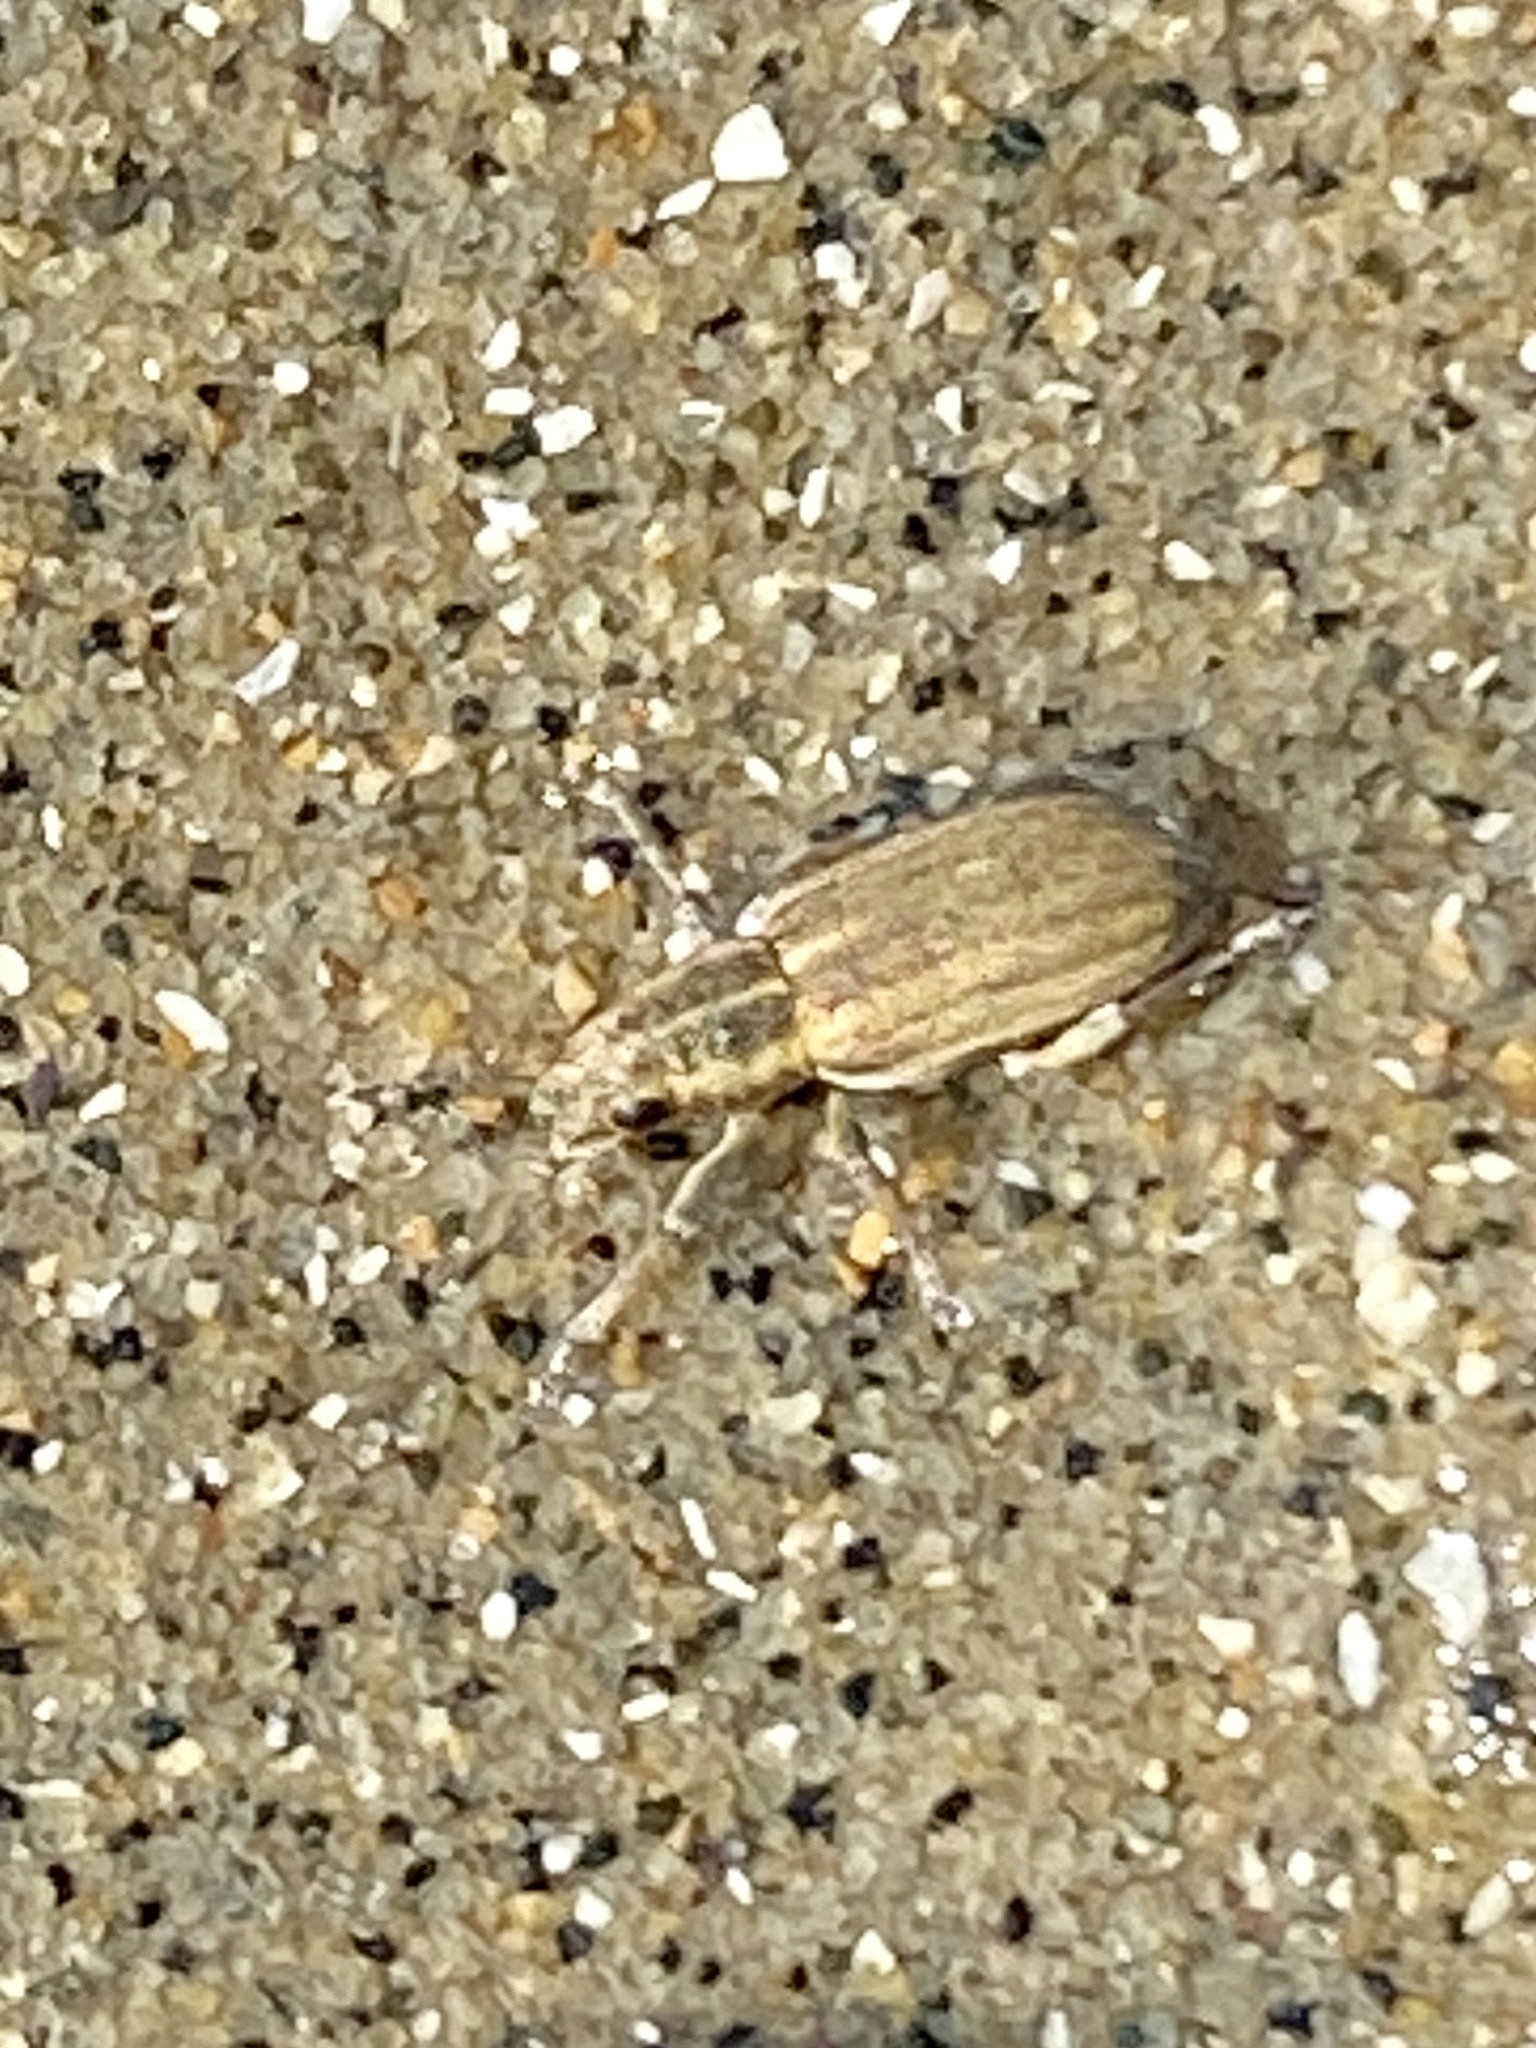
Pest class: pea_leaf_weevil